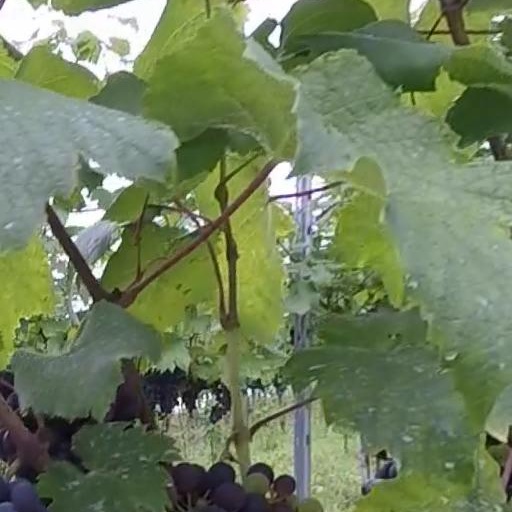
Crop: grape